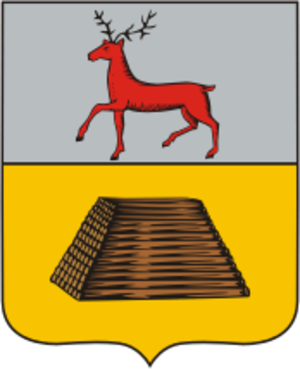
Semionov est une ville de l'oblast de Nijni Novgorod, en Russie, et le centre administratif du raïon de Semionov. Sa population s'élevait à 24 503 habitants en 2014.